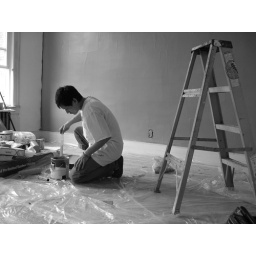
Vic in black and white